Gunnar Jansson (footballer)

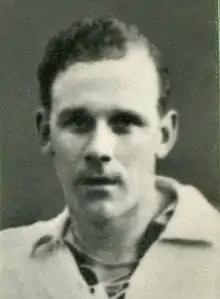
Swedish Footballer

Gunnar Alexius Jansson (28 March 1908 – 10 April 1981) was a Swedish football forward who played for Sweden in the 1934 FIFA World Cup. He also played for Gefle IF.